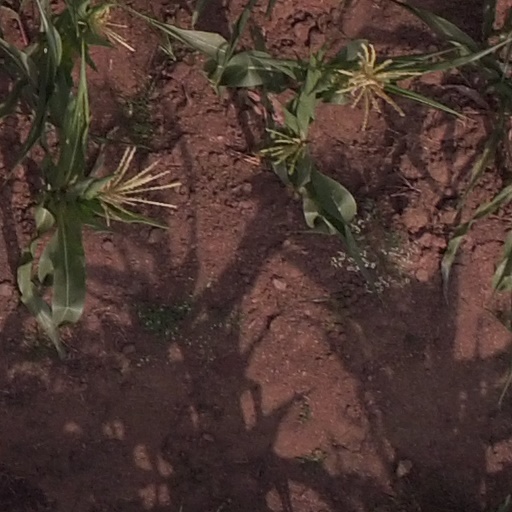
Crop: maize; corn